Finals (film)

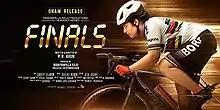
Promotional poster

Finals is a 2019 Indian Malayalam-language sports drama directed by Arun P. R. It stars Rajisha Vijayan, Suraj Venjaramoodu, and Niranj Maniyanpilla Raju. The film is based on real-life athletes.